Question: Please indicate a possible affordance area of the carry_surfboard that can be used for carrying
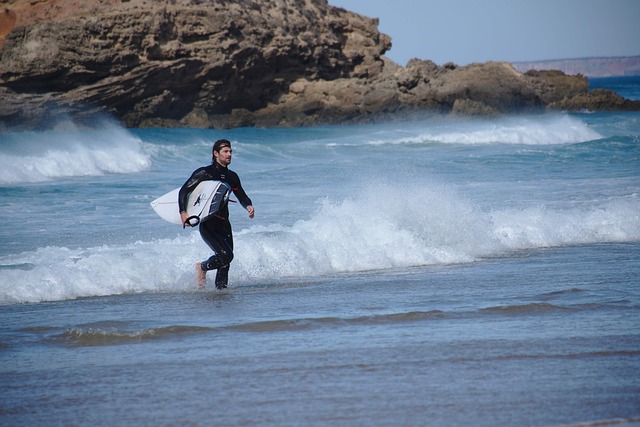
Answer: [151.5, 180.5, 233.5, 226.5]